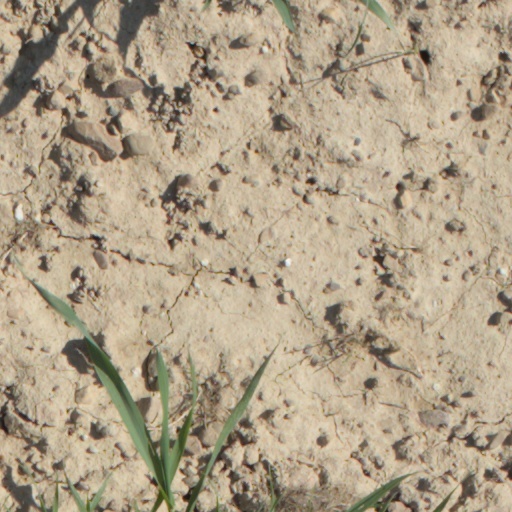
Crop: wheat